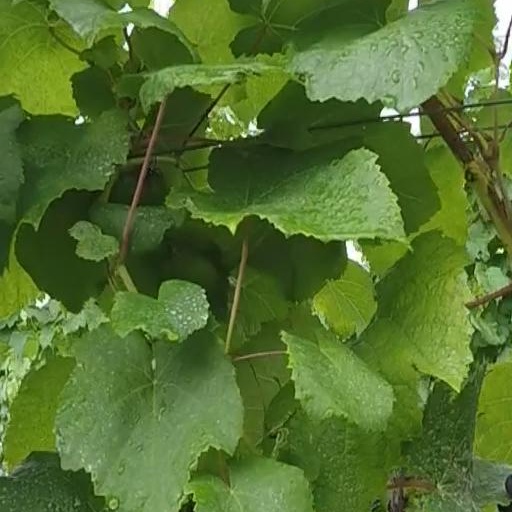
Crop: grape